Bahruz Kangarli Museum

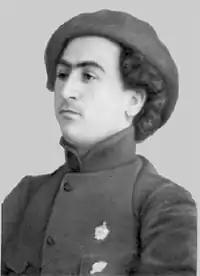

In memory of Bahruz Kangarli, a prominent figure in art of painting of Azerbaijan, the museum was established on the order of the Chairman of the Supreme Assembly of the Nakhchivan Autonomous Republic on May 22, 2001, named "About the perpetuation of name of Bahruz Kangarli".